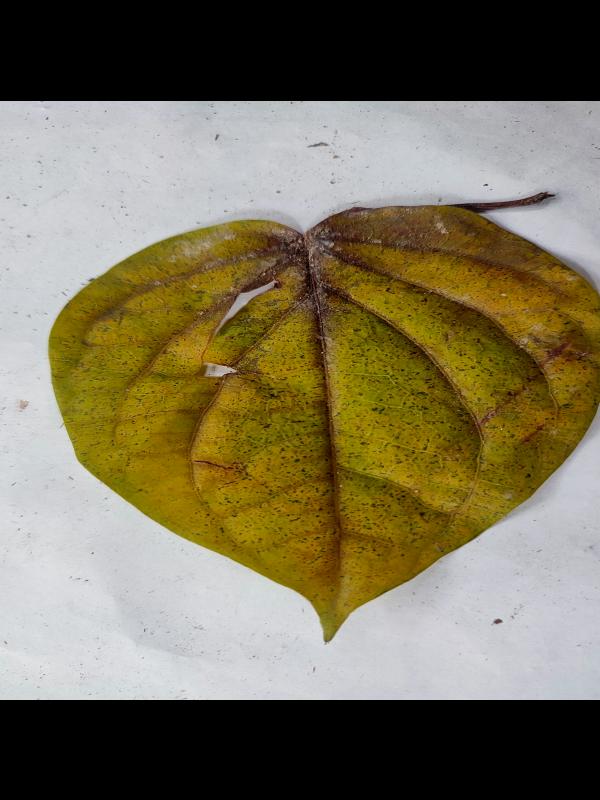
Label: Dried_Leaf